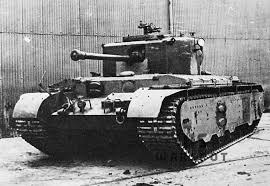
Label: T-14